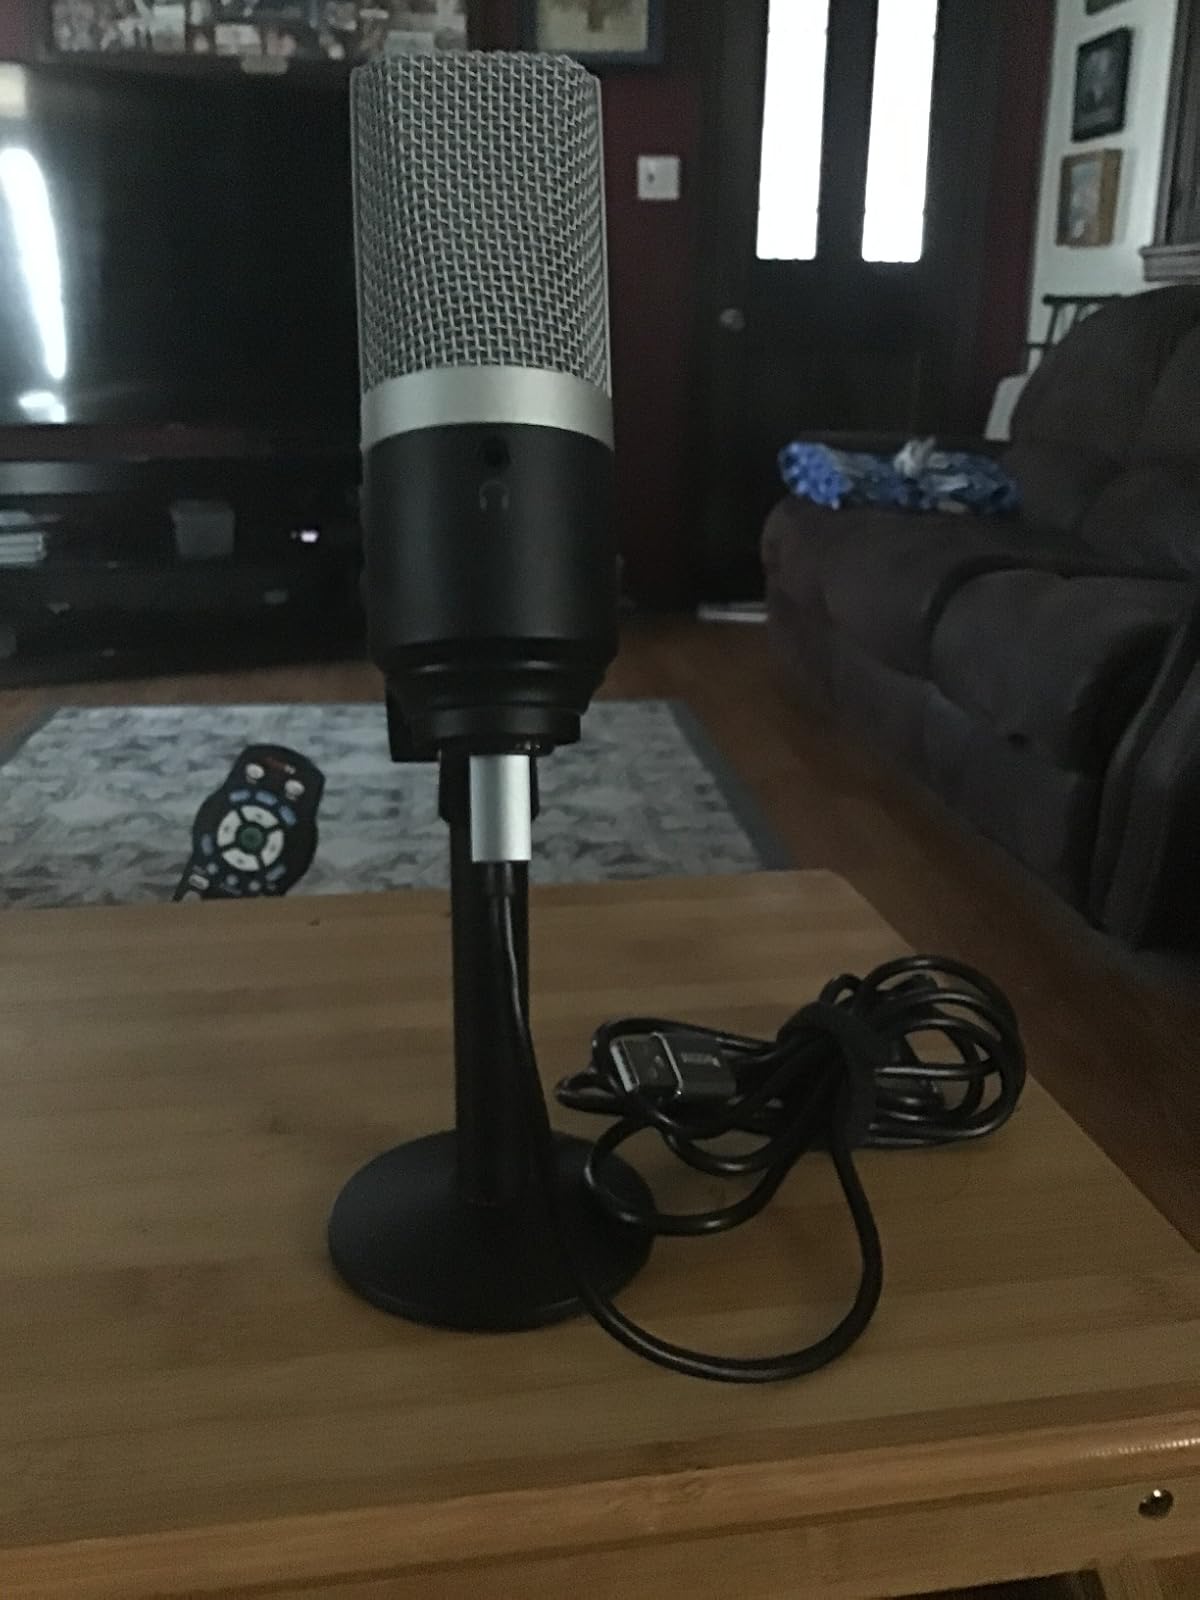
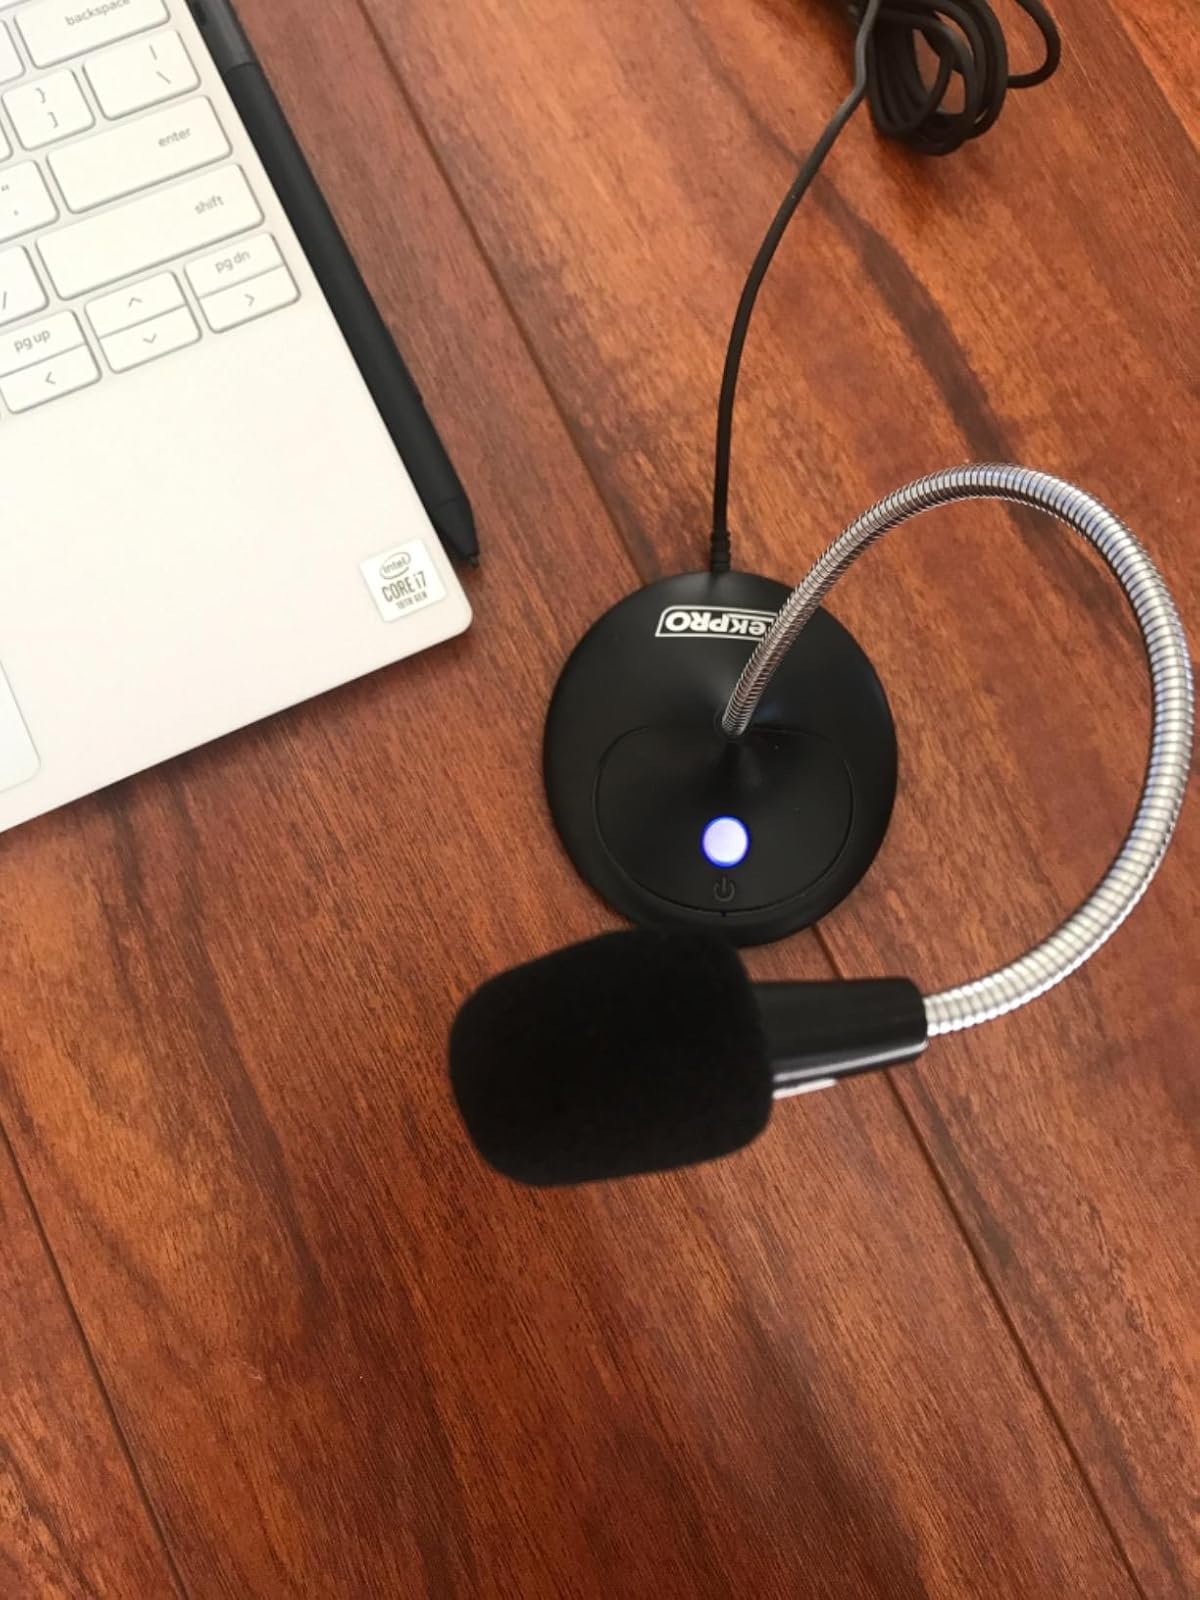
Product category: microphone
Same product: no